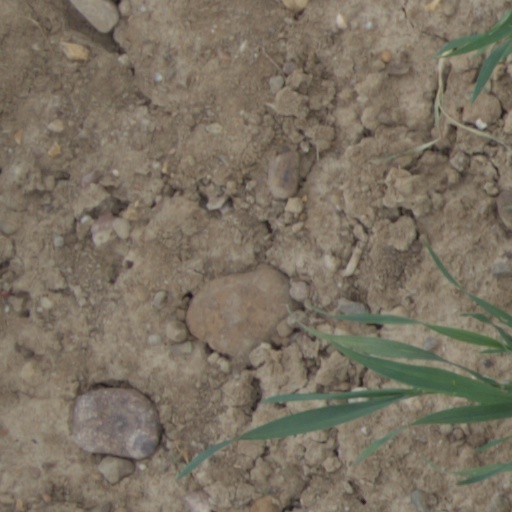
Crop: wheat